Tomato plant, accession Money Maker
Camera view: vertical (180 deg); turntable rotation: 30 degrees
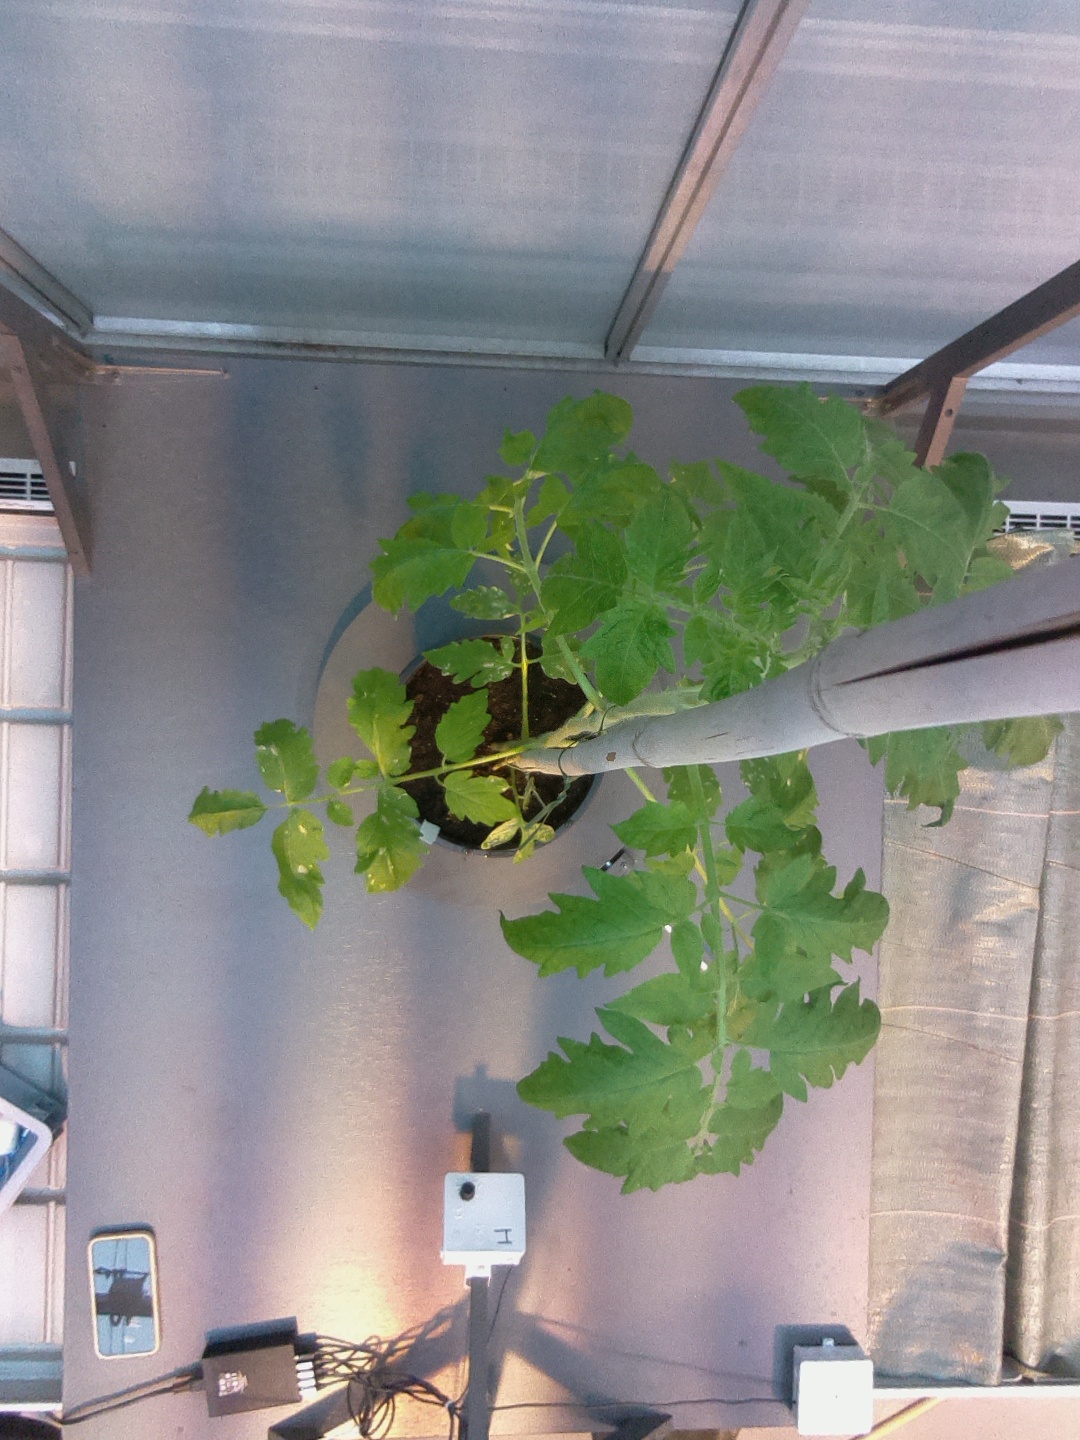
BBCH growth stage 51: First inflorence visible, visible closed flower bud